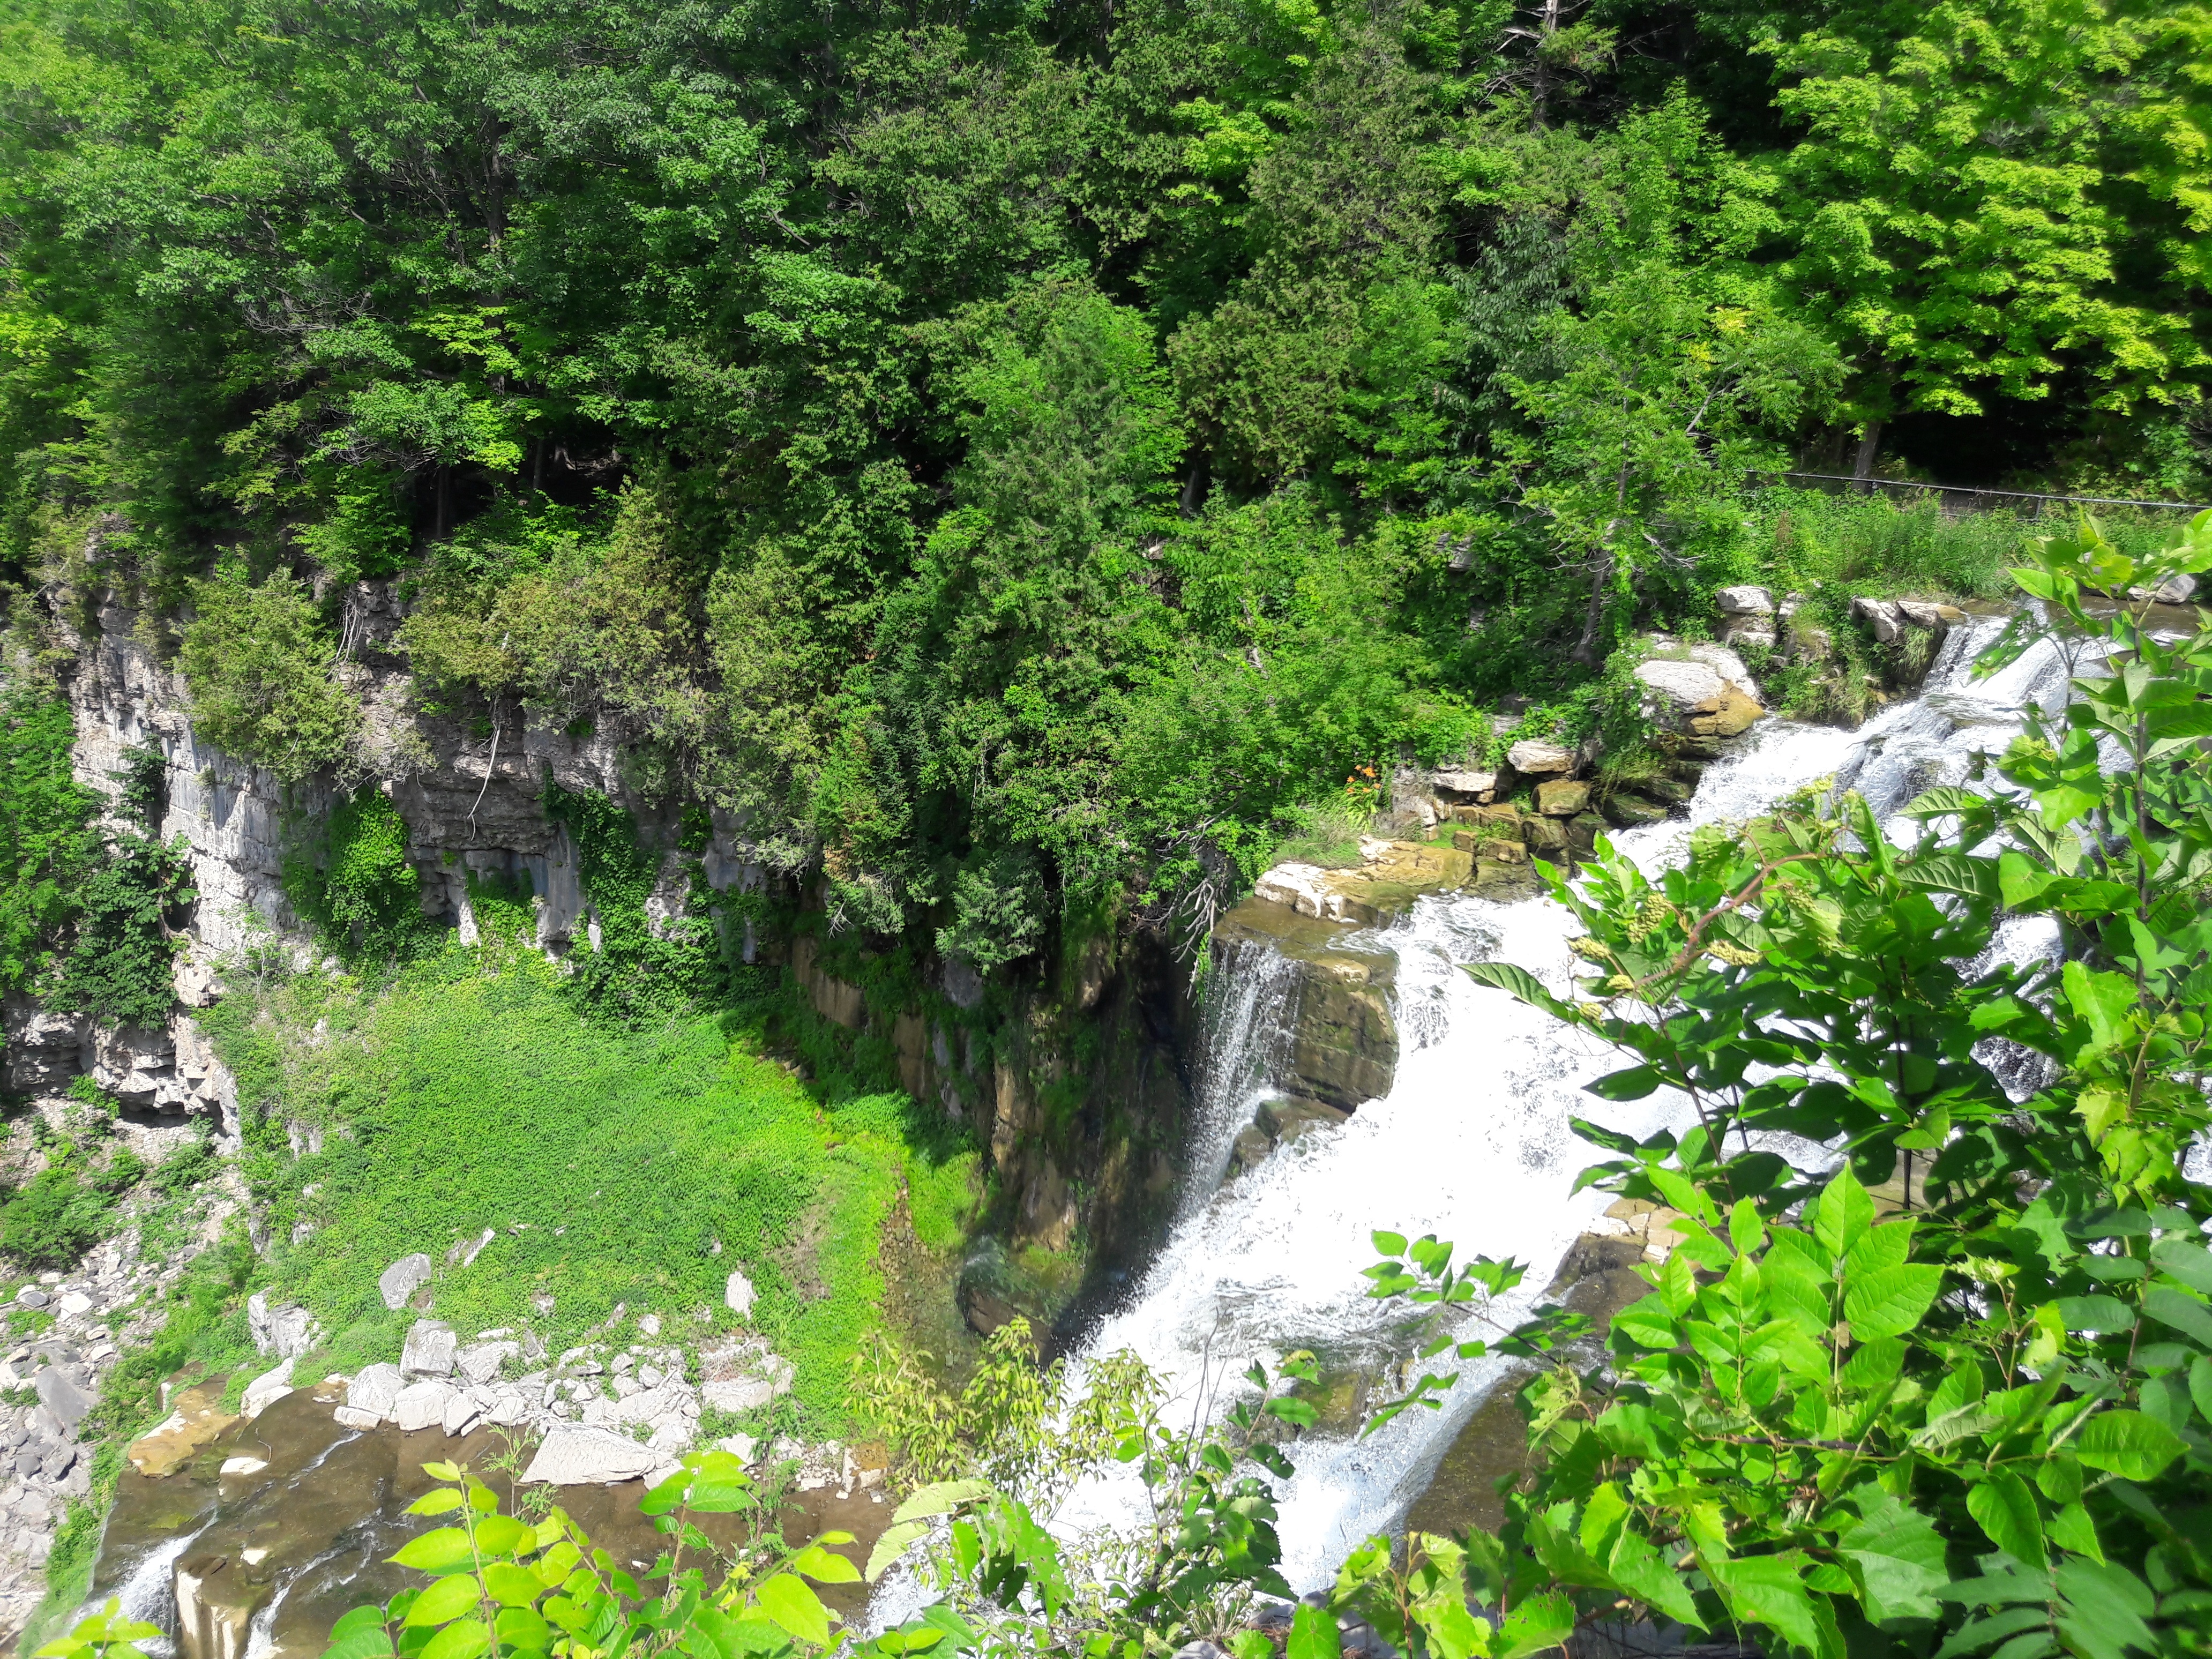
forest, flower, river, valley, stream, jungle, body of water, vegetation, rainforest, ravine, woodland, habitat, water feature, ecosystem, watercourse, nature reserve, biome, old growth forest